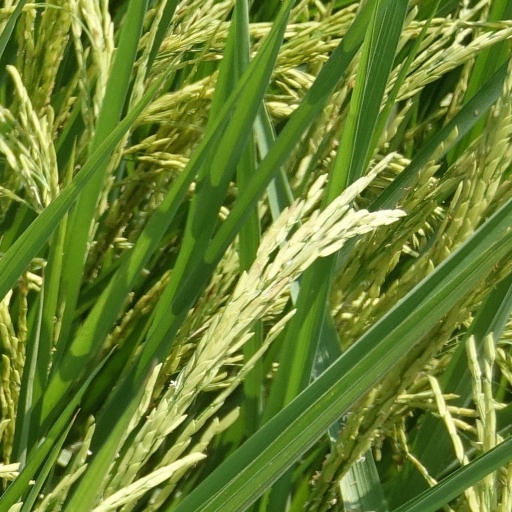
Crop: rice